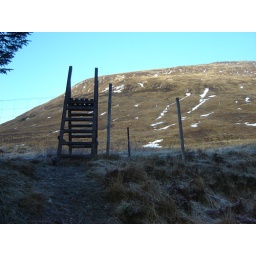
The style over the fence at the end of the forest at NN209335